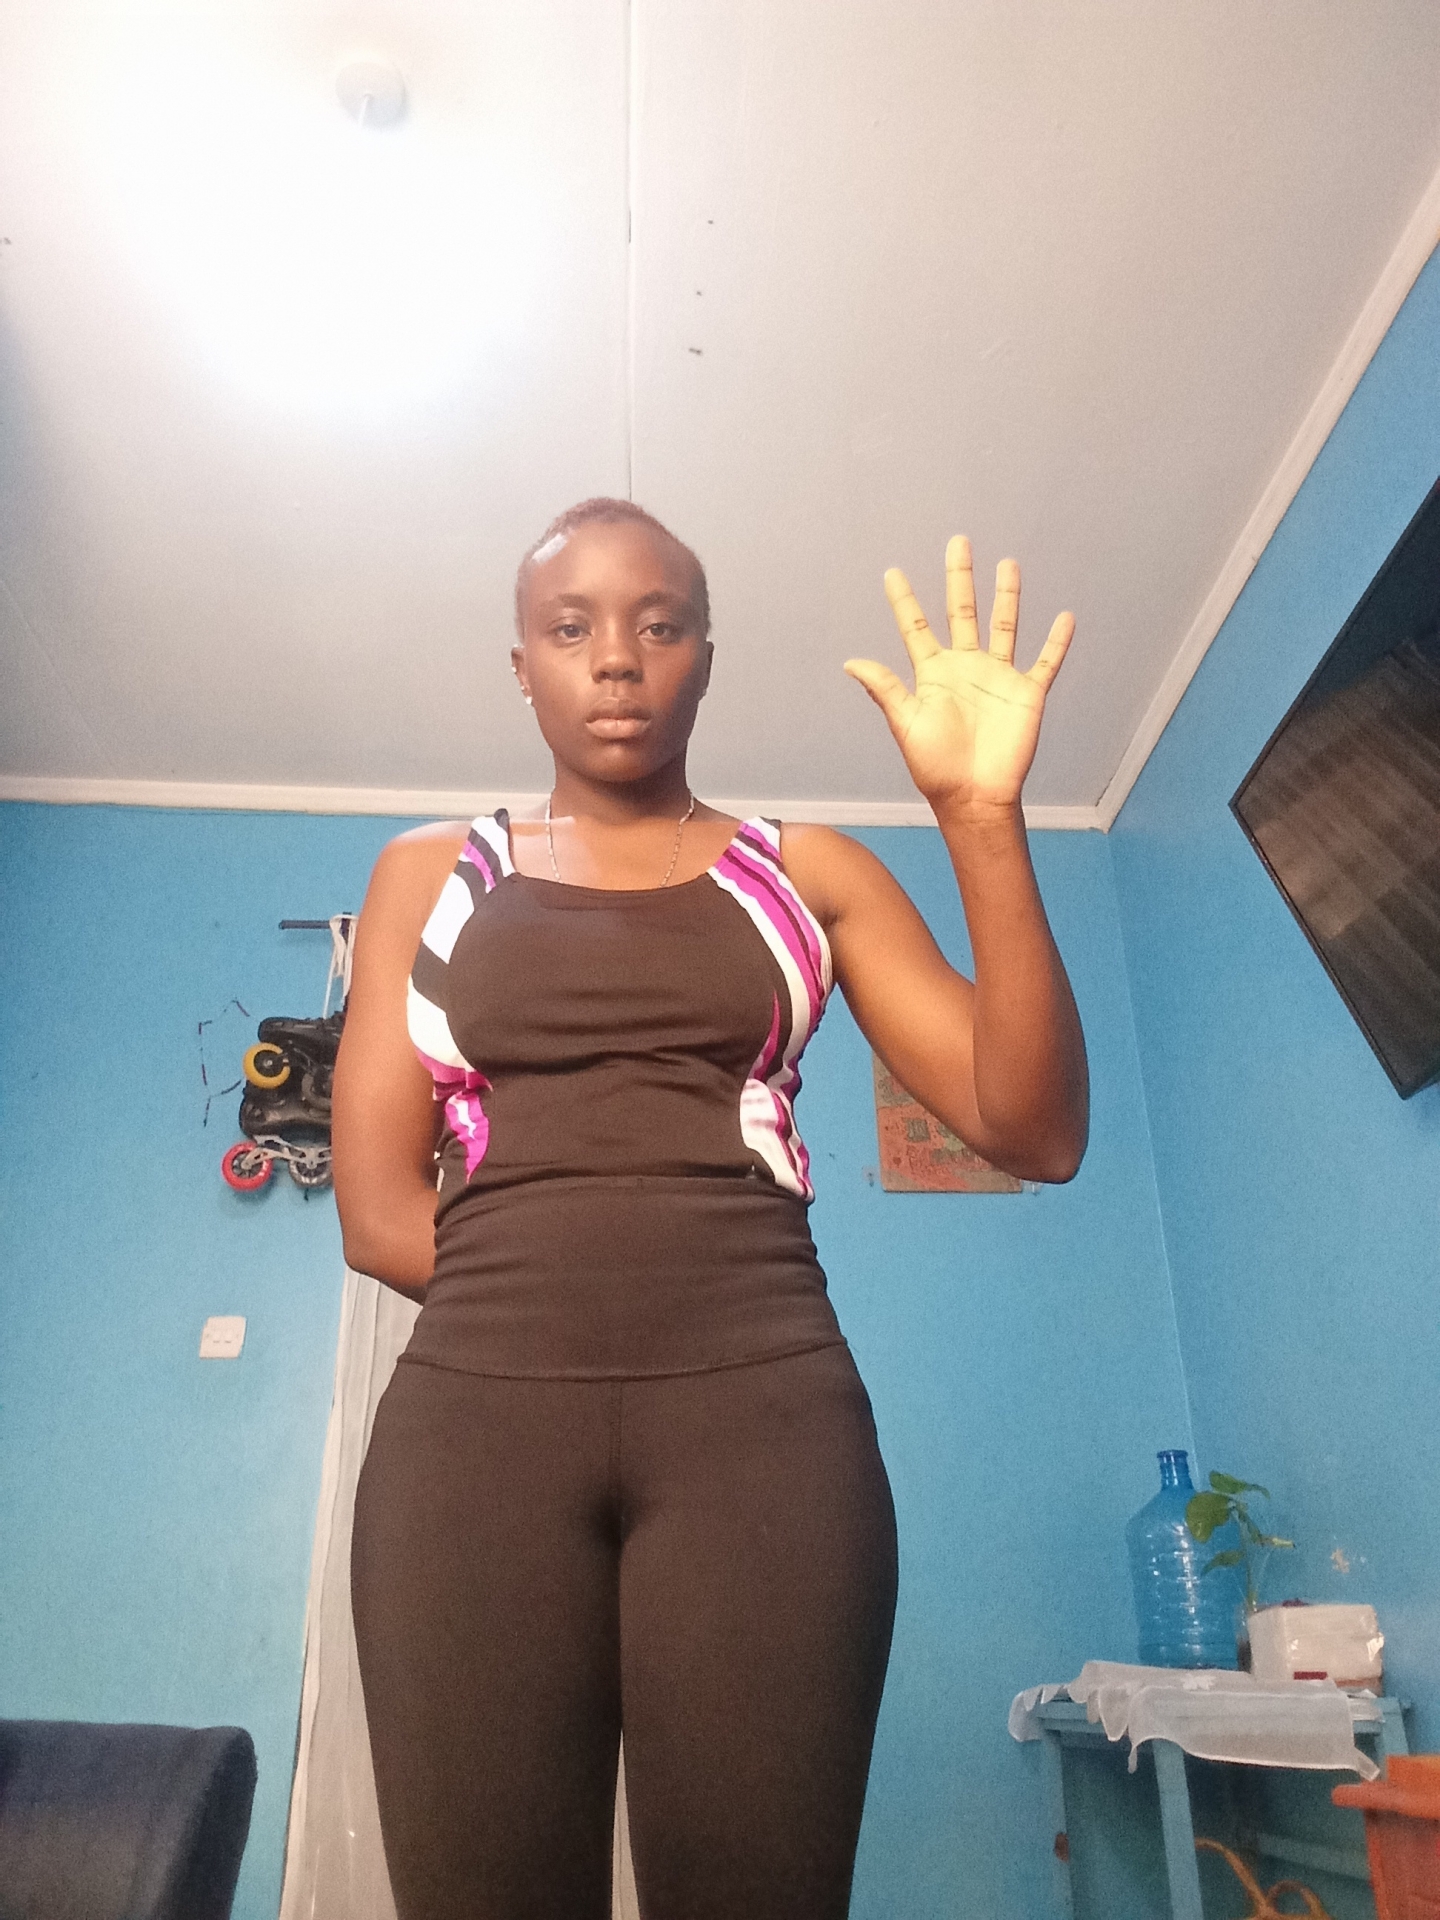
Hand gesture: palm